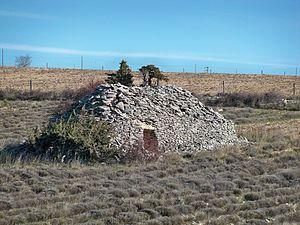
Cabane en pierre sèche ou borie dans un champ de lavande en hiver, à Ferrassières, dans le départemment de la Drôme, France.
Ferrassières est une commune française située dans le département de la Drôme, en région Auvergne-Rhône-Alpes. C'est la seule du département qui se situe sur le plateau d'Albion tout en étant en limite de la montagne de Lure.